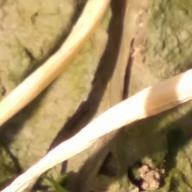
Crop: Onion
Condition: fusarium-d